The Butterfly Girl

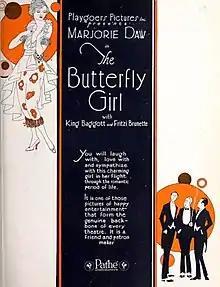

The Butterfly Girl is a 1921 American silent drama film directed by John Gorman and starring Marjorie Daw, Fritzi Brunette, and King Baggot.